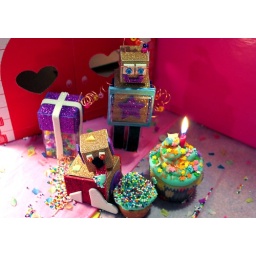
You can see a build-a-bear box in the background (the red heart doors)